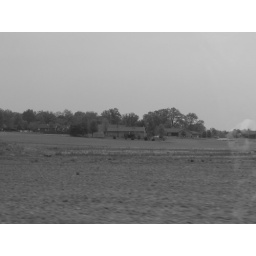
house in a field